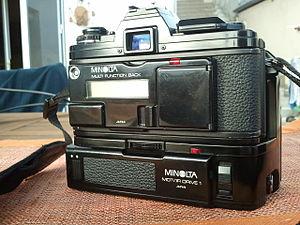
Accessoire dos dateur permet de numéroter les photos, d'imprimer la date et aussi de prendre des photos à intervalle fixe.
Minolta Co., Ltd. était un fabricant japonais d’appareils photographiques, d’accessoires, de photocopieurs, de fax et d’imprimantes laser. La société fut fondée à Osaka au Japon en 1928 sous le nom de Nichi-Doku Shashinki Shōten 日独写真機商店, « Maison Nippo-Germanique d’appareils photographiques »). Ce n'est qu'en 1933 que le nom de la marque est apparu sur un boîtier, une copie du Plaubel Makina, et qui fut simplement appelée « Minolta ».